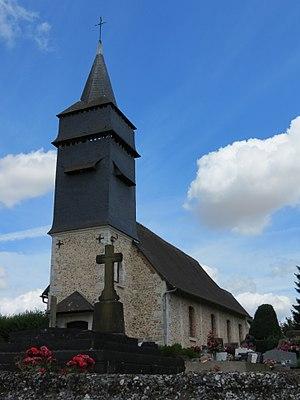
Église Saint-Gervais-Saint-Protais.
Houville-en-Vexin est une commune française située dans le département de l'Eure en région Normandie.